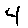
Label: 4